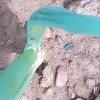
Crop: Maize
Condition: healthy-leaf